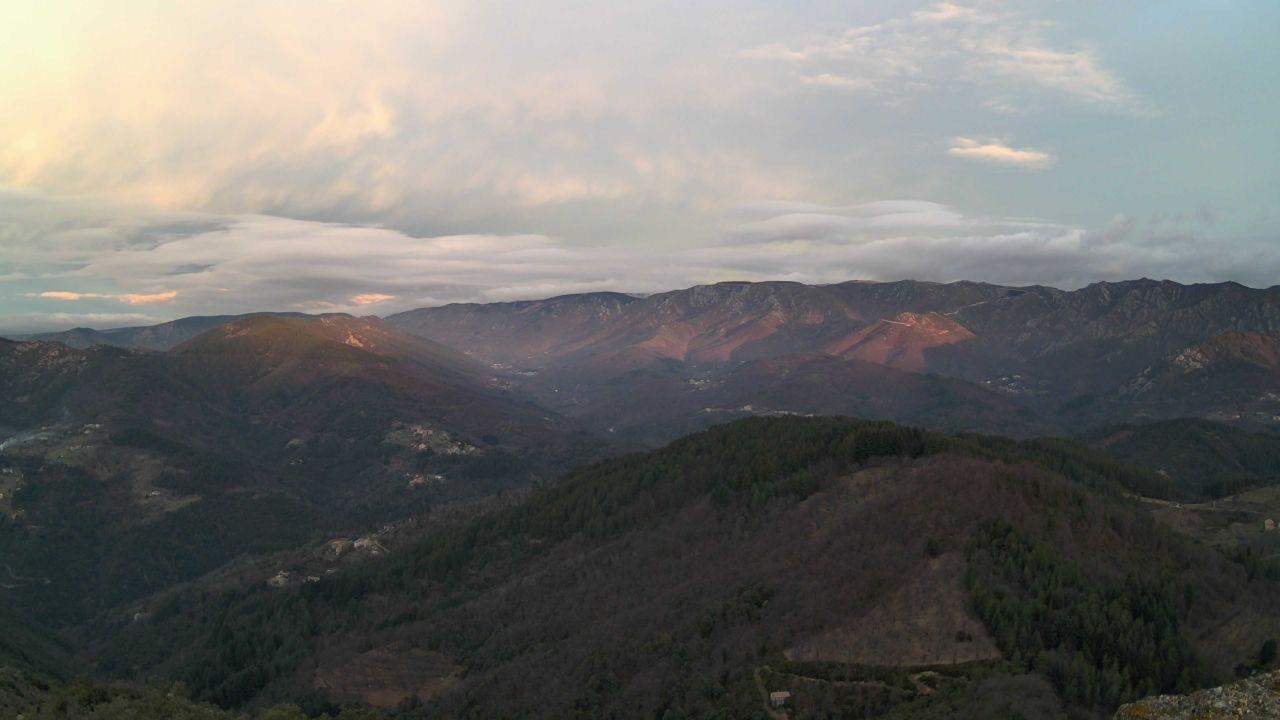
Fire: no
Smoke: yes